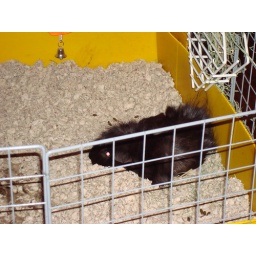
Fancy made herself a pillow by forming a hill in her bedding.